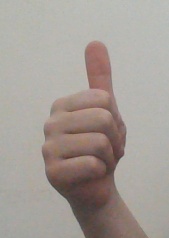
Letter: aleff